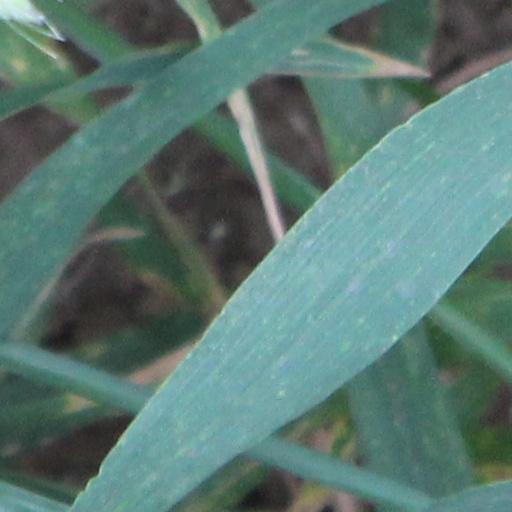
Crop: wheat